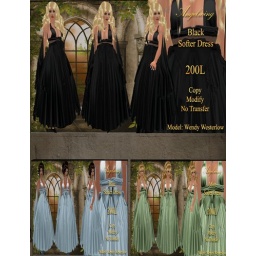
Angelwing Softer dress in black blue and mint